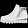
Label: Ankle boot